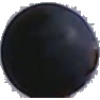
Label: blue_grape